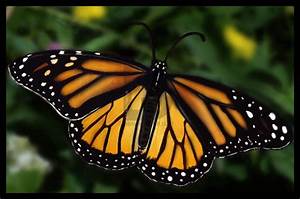
Label: butterfly